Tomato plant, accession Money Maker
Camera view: vertical (180 deg); turntable rotation: 30 degrees
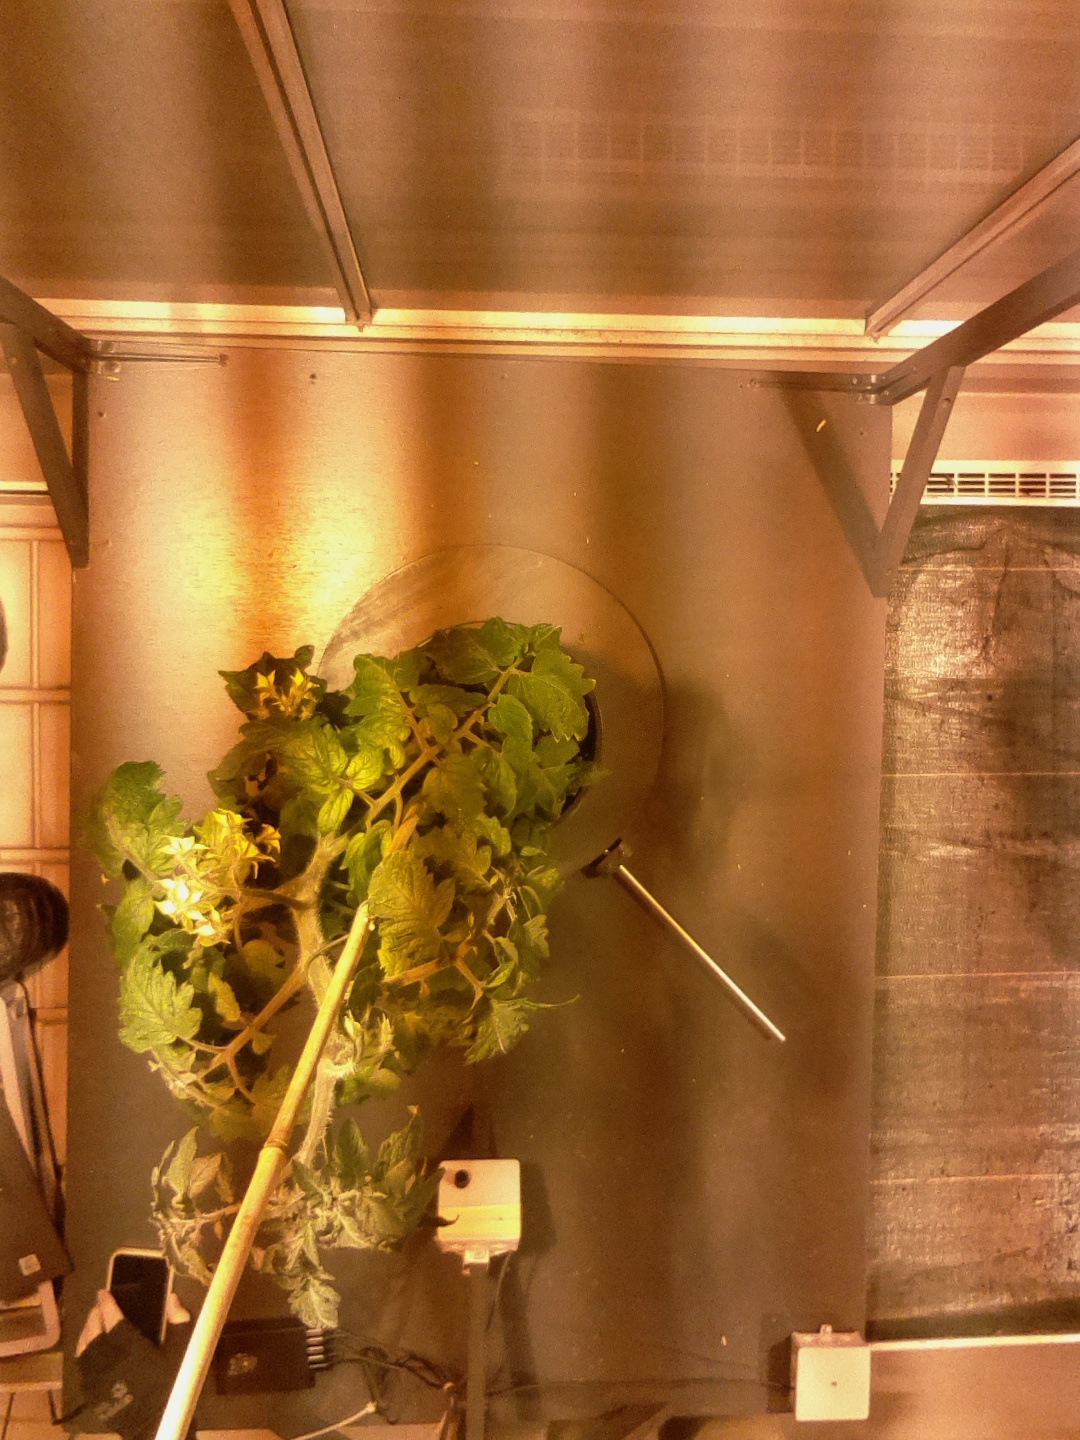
BBCH growth stage 65: Full flowering, 50%-60% of flowers open, first petals falling